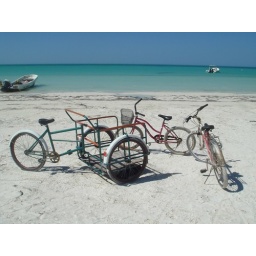
dog in the shade of the bike